QuadballUK

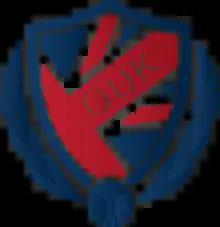

QuadballUK (formerly QuidditchUK) is the official governing body of quadball in the United Kingdom and is affiliated with the International Quadball Association.